Kwok Pui-lan

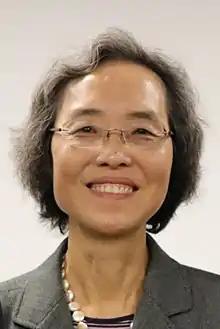

Kwok Pui-lan (born 1952) is a Hong Kong-born feminist theologian known for her work on Asian feminist theology and postcolonial theology.